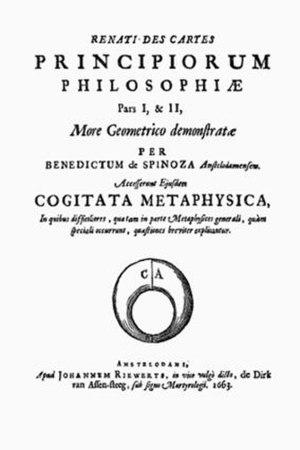
Les Principes de la philosophie de Descartes, de son titre original en latin Principia philosophiae cartesianae est un ouvrage du philosophe néerlandais Baruch Spinoza. Publié à Amsterdam en 1663, il s'agit d'une tentative de description rigoureuse de la philosophie de Descartes, puis d'une explication plus prosaïque de la métaphysique cartésienne. Il est issu des cours délivrés par le philosophe à Voorburg.